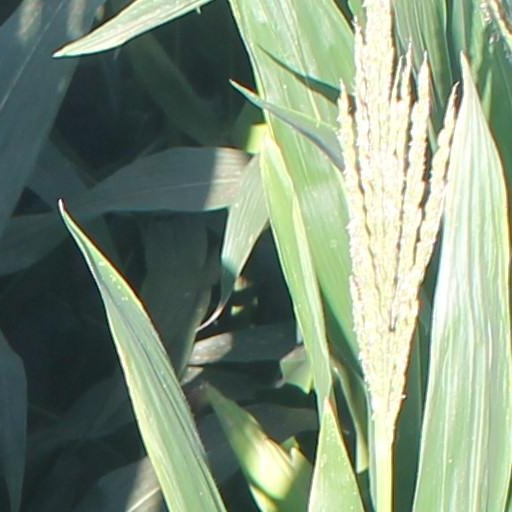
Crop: maize; corn